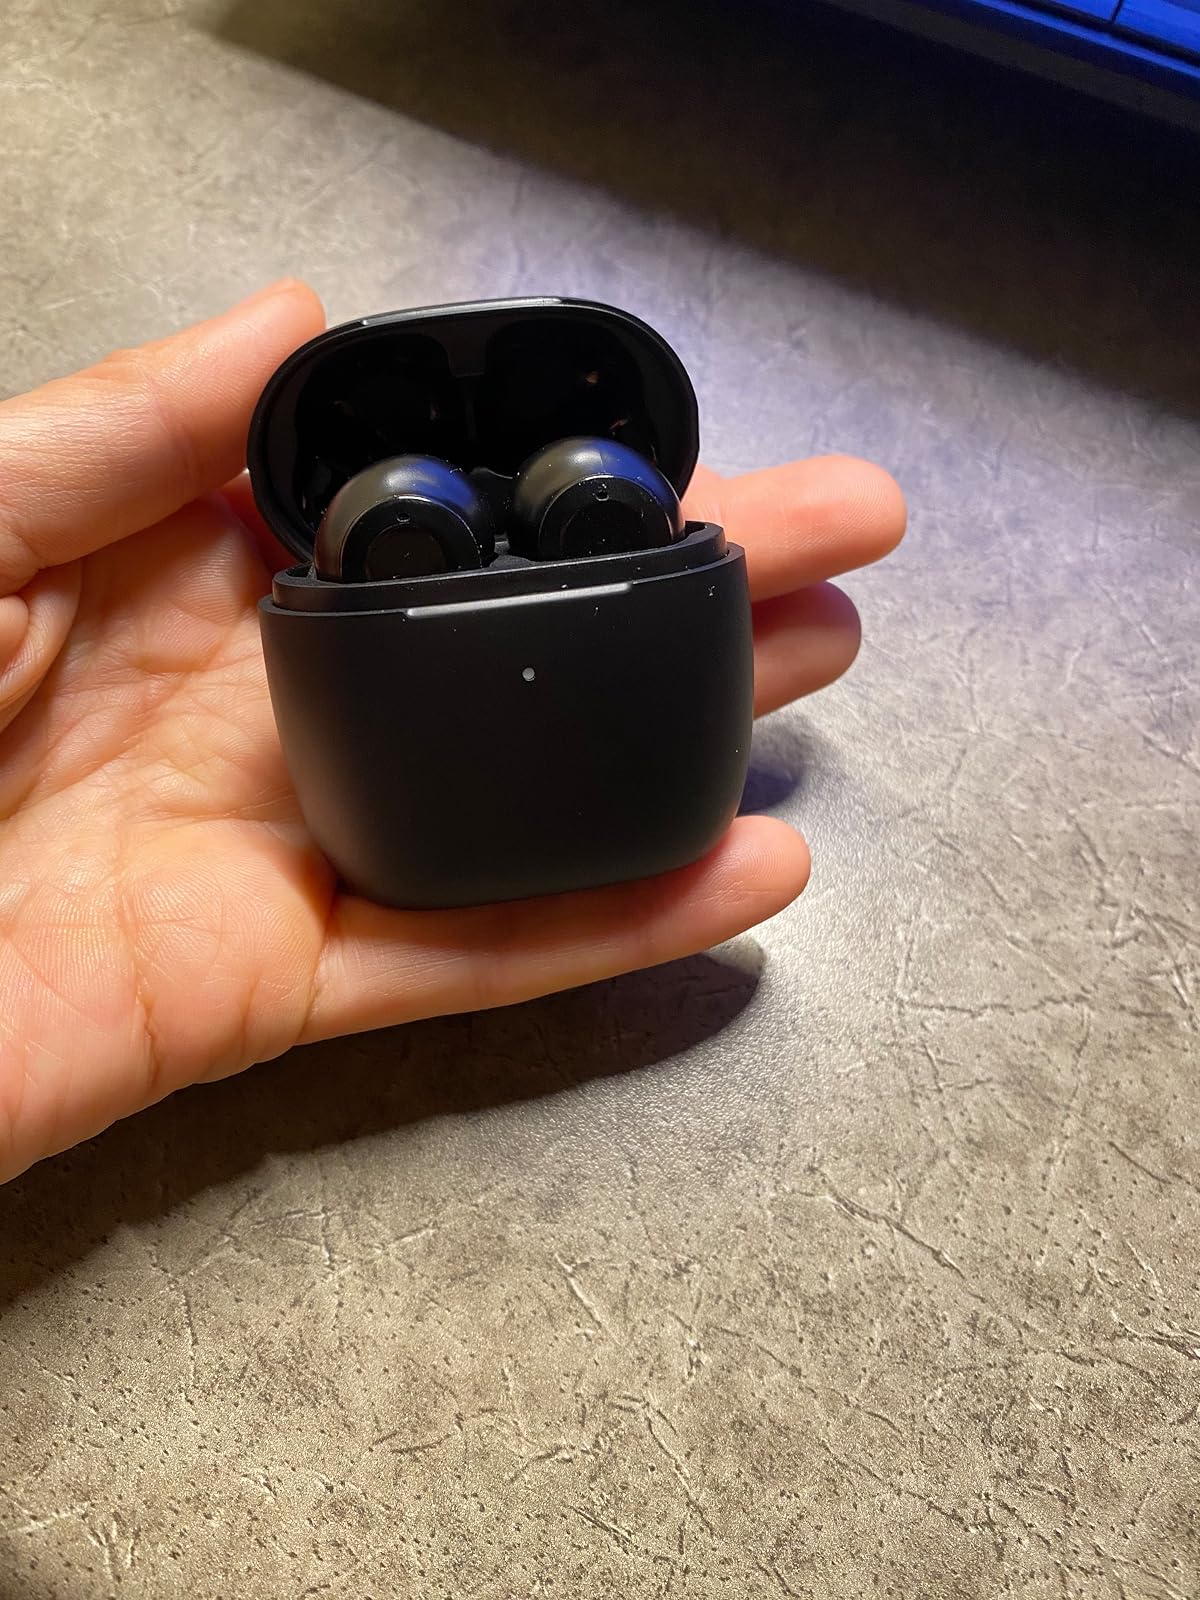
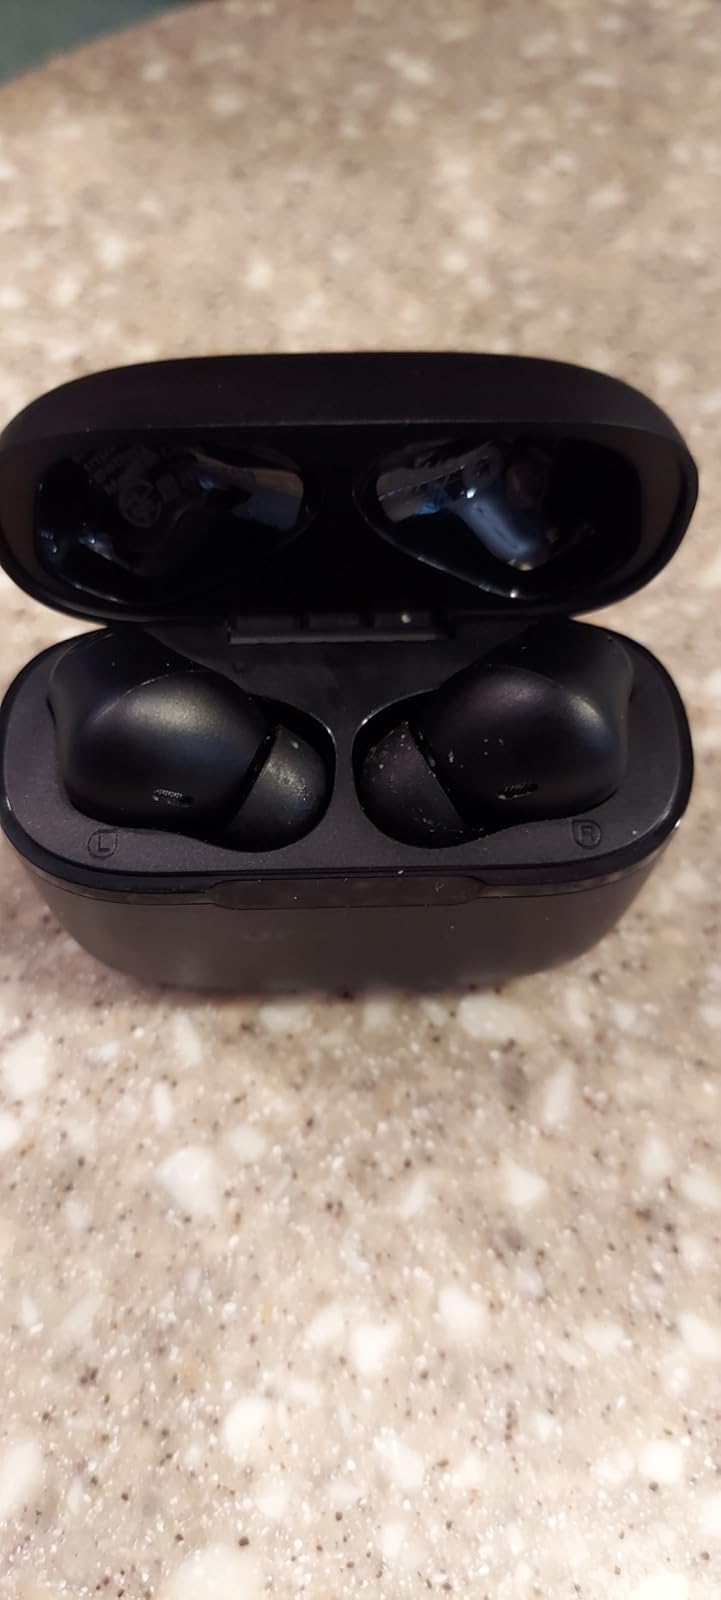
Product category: earbuds
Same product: no